John Henderson (defensive tackle)

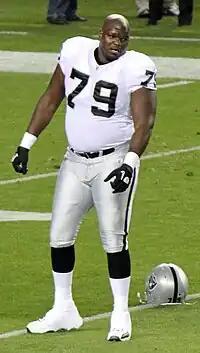
Henderson with the Raiders in 2011

John Nathan Henderson (born January 9, 1979), nicknamed "Big John" or "Big Hen", is an American former professional football player who was a defensive tackle for ten seasons in the National Football League (NFL). He played college football for the Tennessee Volunteers and was a two-time consensus All-American. The Jacksonville Jaguars chose him in the first round of the 2002 NFL draft, and he was selected for the Pro Bowl twice. He also played for the Oakland Raiders. Henderson was inducted into the College Football Hall of Fame in 2025.